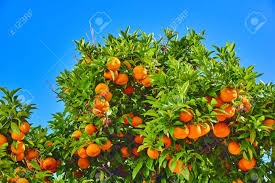
Label: mandarine